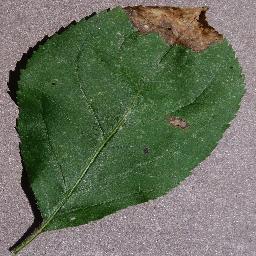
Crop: apple
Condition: black_rot